T-Pain

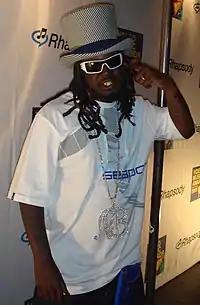
T-Pain in 2008.

"Three Ringz" was preceded by three singles; its lead single, "Can't Believe It" (featuring Lil Wayne), was released in July 2008 and reached number seven on the Hot 100 and number two on the Hot R&B/Hip-Hop Songs chart. The album's second single, "Chopped 'n' Skrewed" (featuring Ludacris), was released in September 2008; it reached number 27 on the Hot 100 and number three on the Hot R&B/Hip-Hop Songs chart. The third and final single from the album, "Freeze" (featuring Chris Brown), was released in October 2008; it reached number 38 on the Hot 100 and number 39 on the Hot R&B/Hip-Hop Songs chart. Guest appearances on "Three Ringz" include T.I., Lil Wayne, Ludacris, DJ Khaled, Ciara, Chris Brown, and Kanye West, among others.